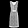
Label: Dress